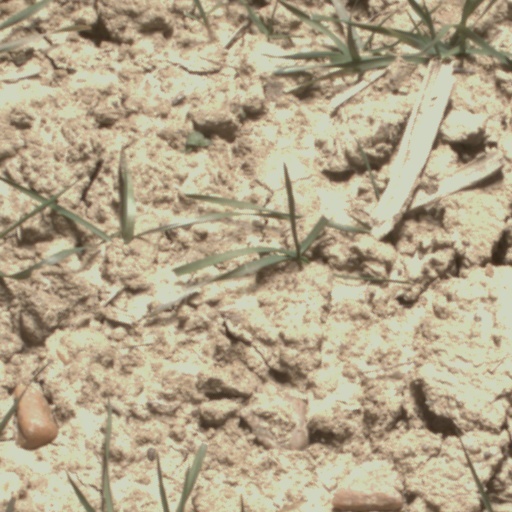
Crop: wheat